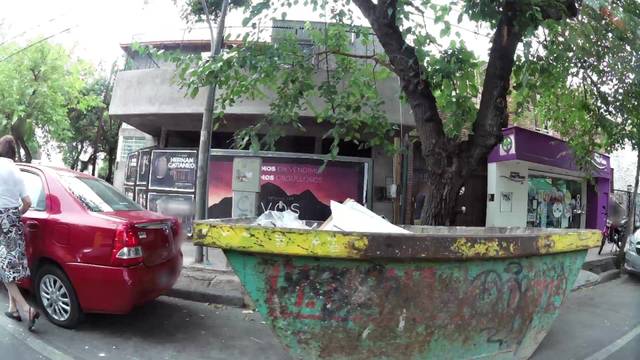
Region: Argentina
Coordinates: -32.9, -68.86